Christophe Berra

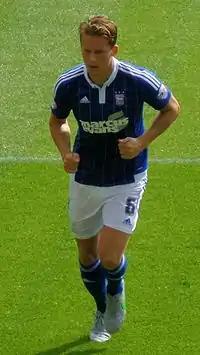
Berra playing for Ipswich Town in 2015

Christophe Didier Berra (born 31 January 1985) is a Scottish professional football former player and coach.